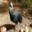
Label: bird